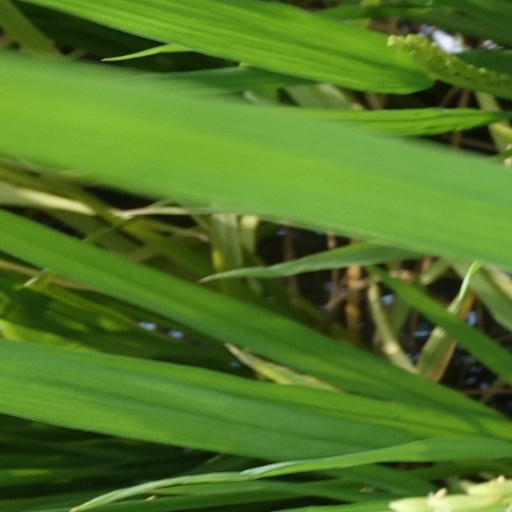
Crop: rice